Honda in motorsport

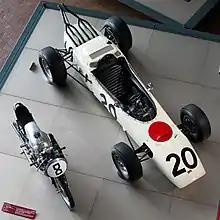
Honda's first Formula One and Motorcycle Grand Prix vehicles

In 1954 the founder of Honda, Soichiro Honda, declared that the company would enter the Isle of Man TT in Grand Prix motorcycle racing. The machines were being developed for the next five years, and they would enter the event in 1959 with the RC142 bike. They took 6th, 7th, 8th and 11th place in the race, capturing the Manufacturers' Team Award. In 1961, Honda would take victories at the Isle of Man TT, as Mike Hailwood won two of the races with Honda. They would also win the 250cc and 125cc class titles in the 1961 World Grand Prix season.